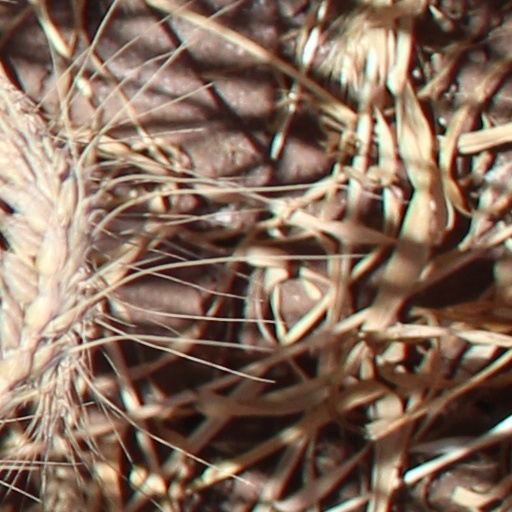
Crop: wheat